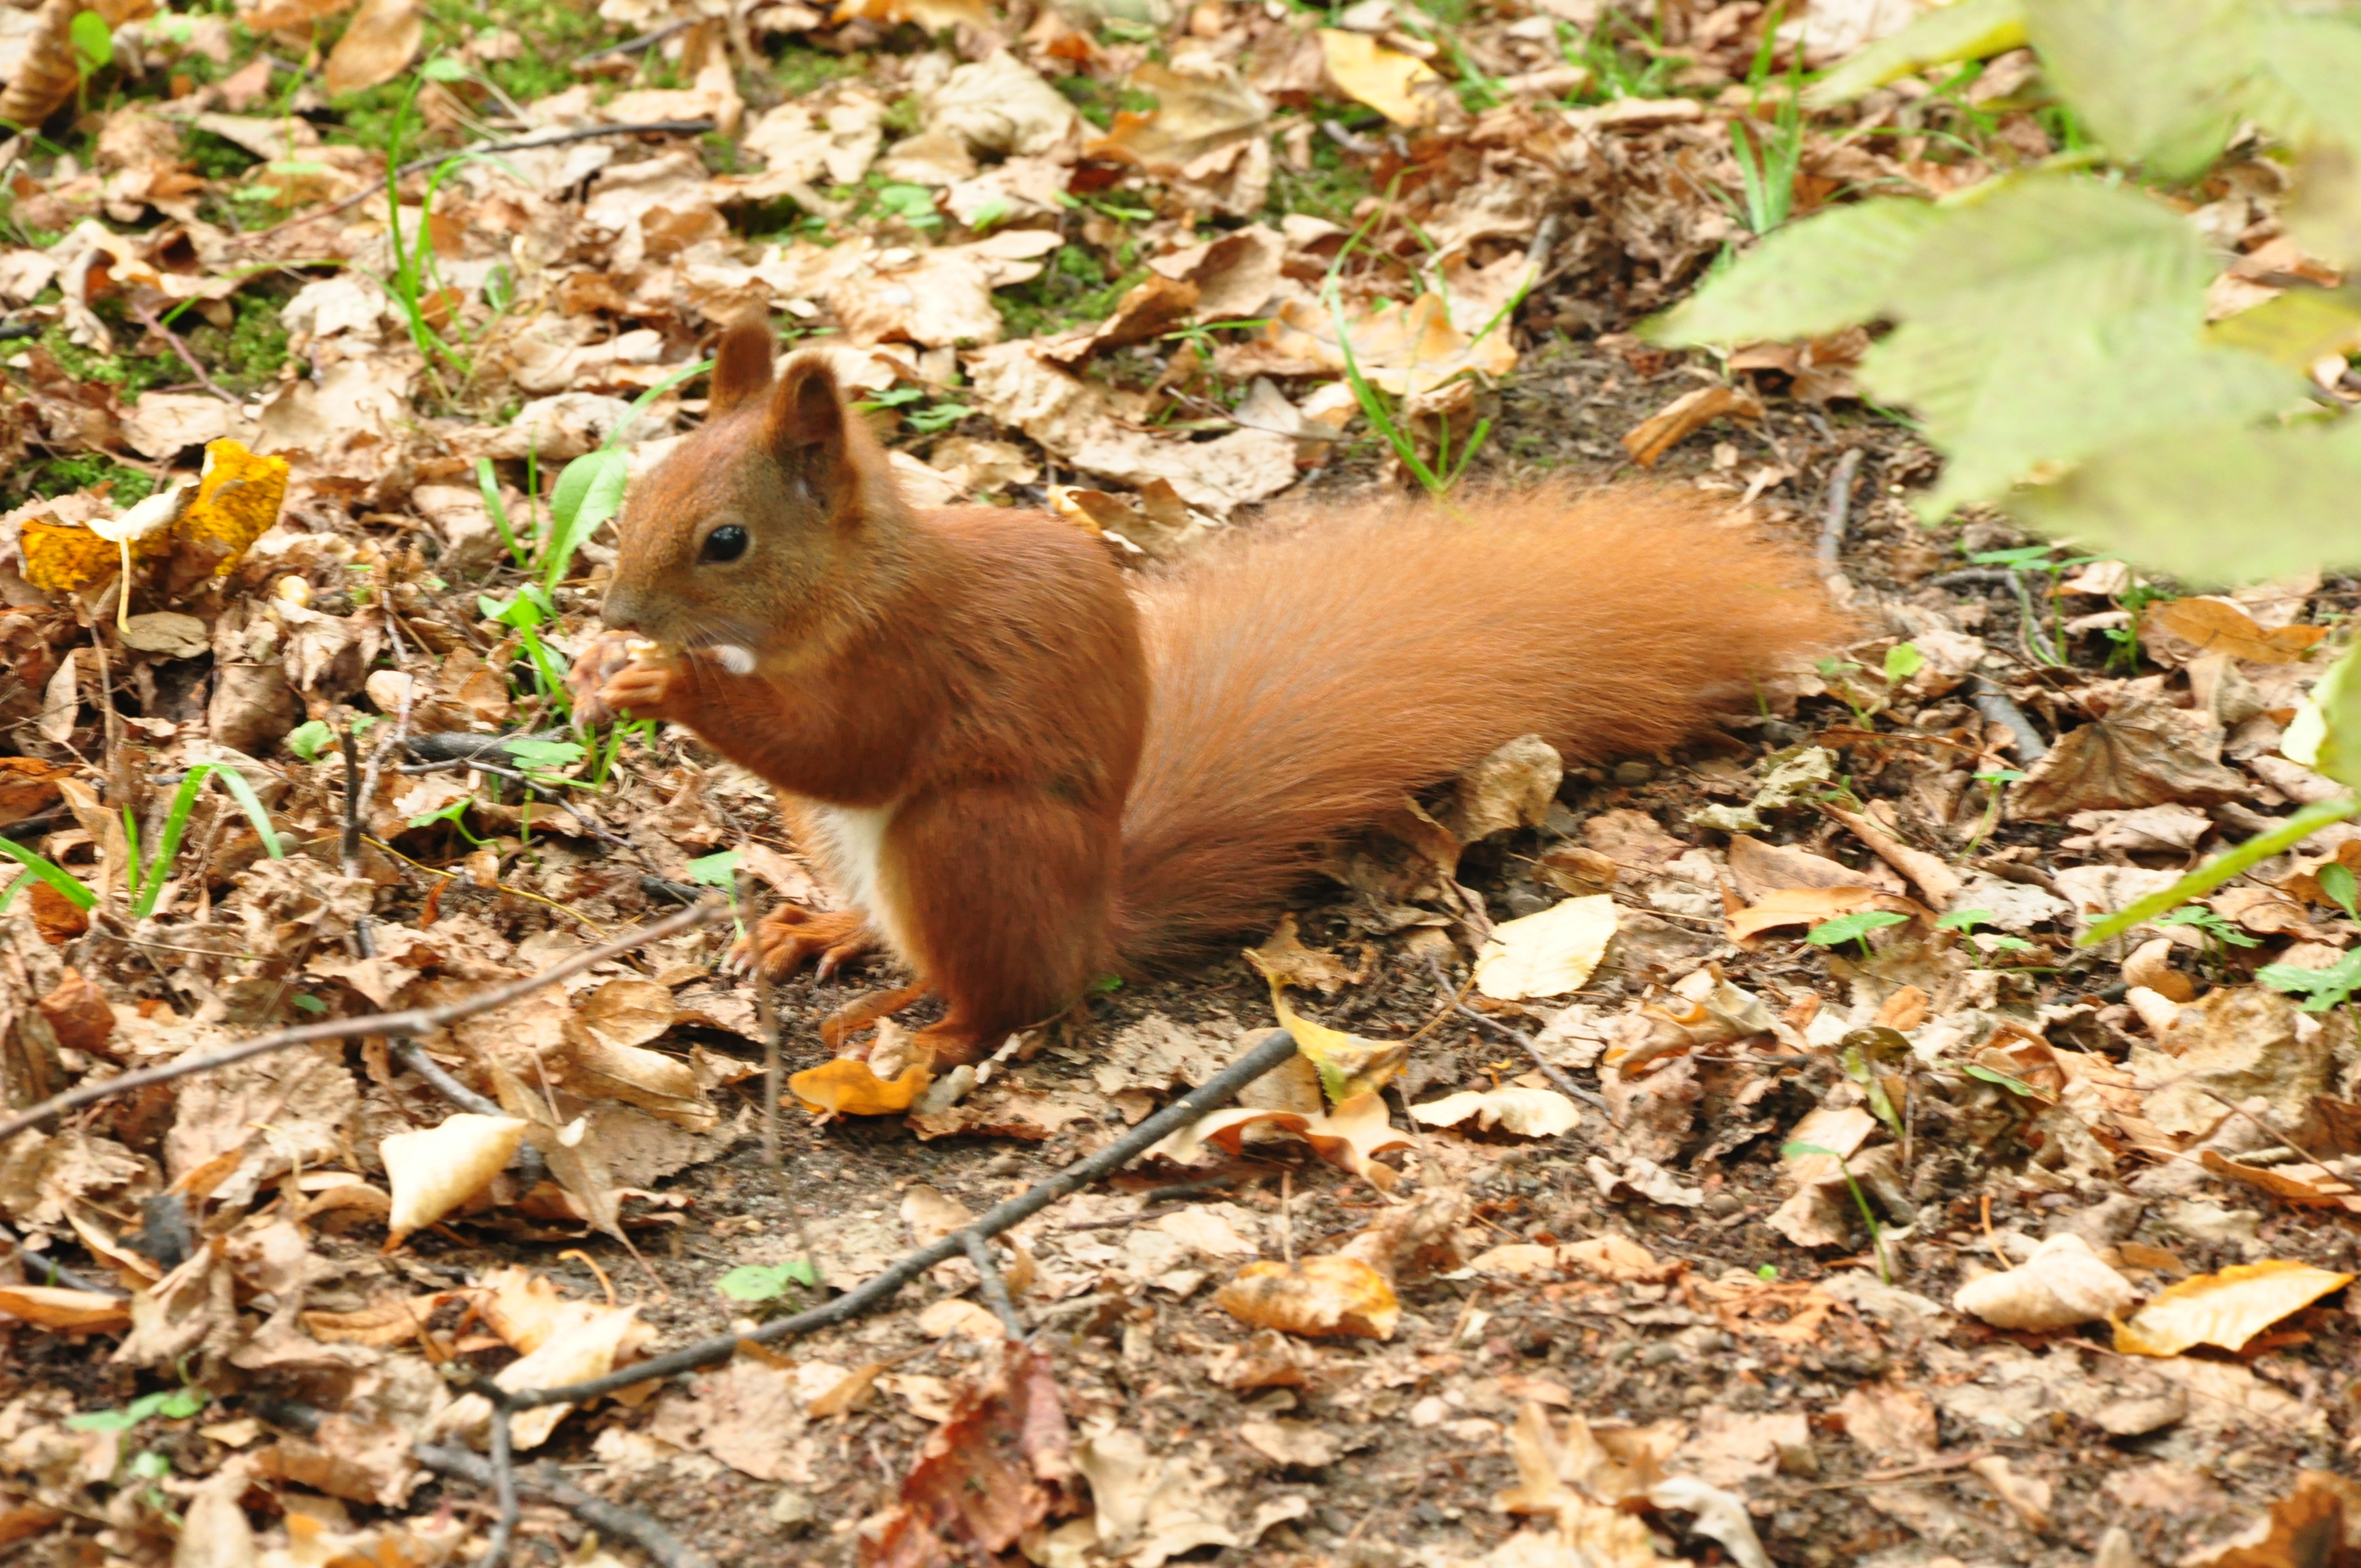
animal, wildlife, autumn, park, mammal, squirrel, rodent, fauna, ruda, tail, vertebrate, chipmunk, kita, the squirrel, gerbil